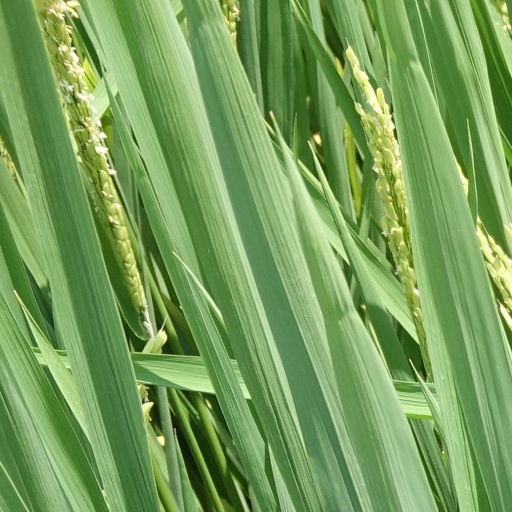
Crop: rice